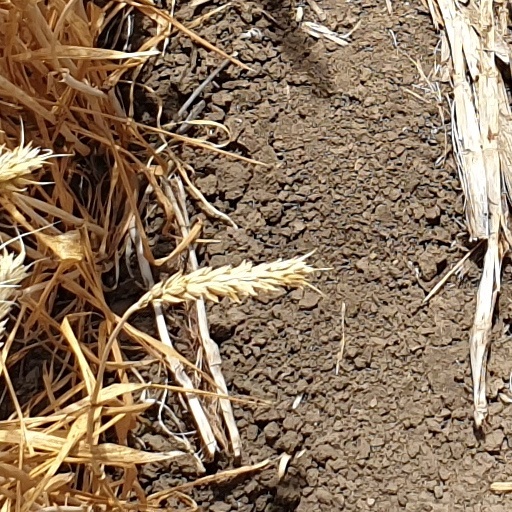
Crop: wheat